NHS Test and Trace

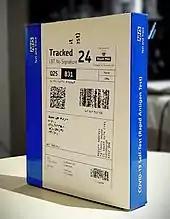
A COVID-19 lateral flow test provided by NHS Test and Trace in April 2021

From 9 April 2021, NHS Test and Trace made COVID-19 rapid antigen lateral flow tests available for home use by everyone in England, regardless of symptoms or occupation, in preparation for greater relaxation of social distancing rules. It became possible for each person to order, free of charge, a box of seven tests through Gov.uk. These are delivered by an overnight tracked service, with delivery possible through a standard home letterbox. The Department of Health and Social Care encouraged people in England to self-test twice a week in order to detect asymptomatic cases, which are reportedly as many as 1 in 3 infections.